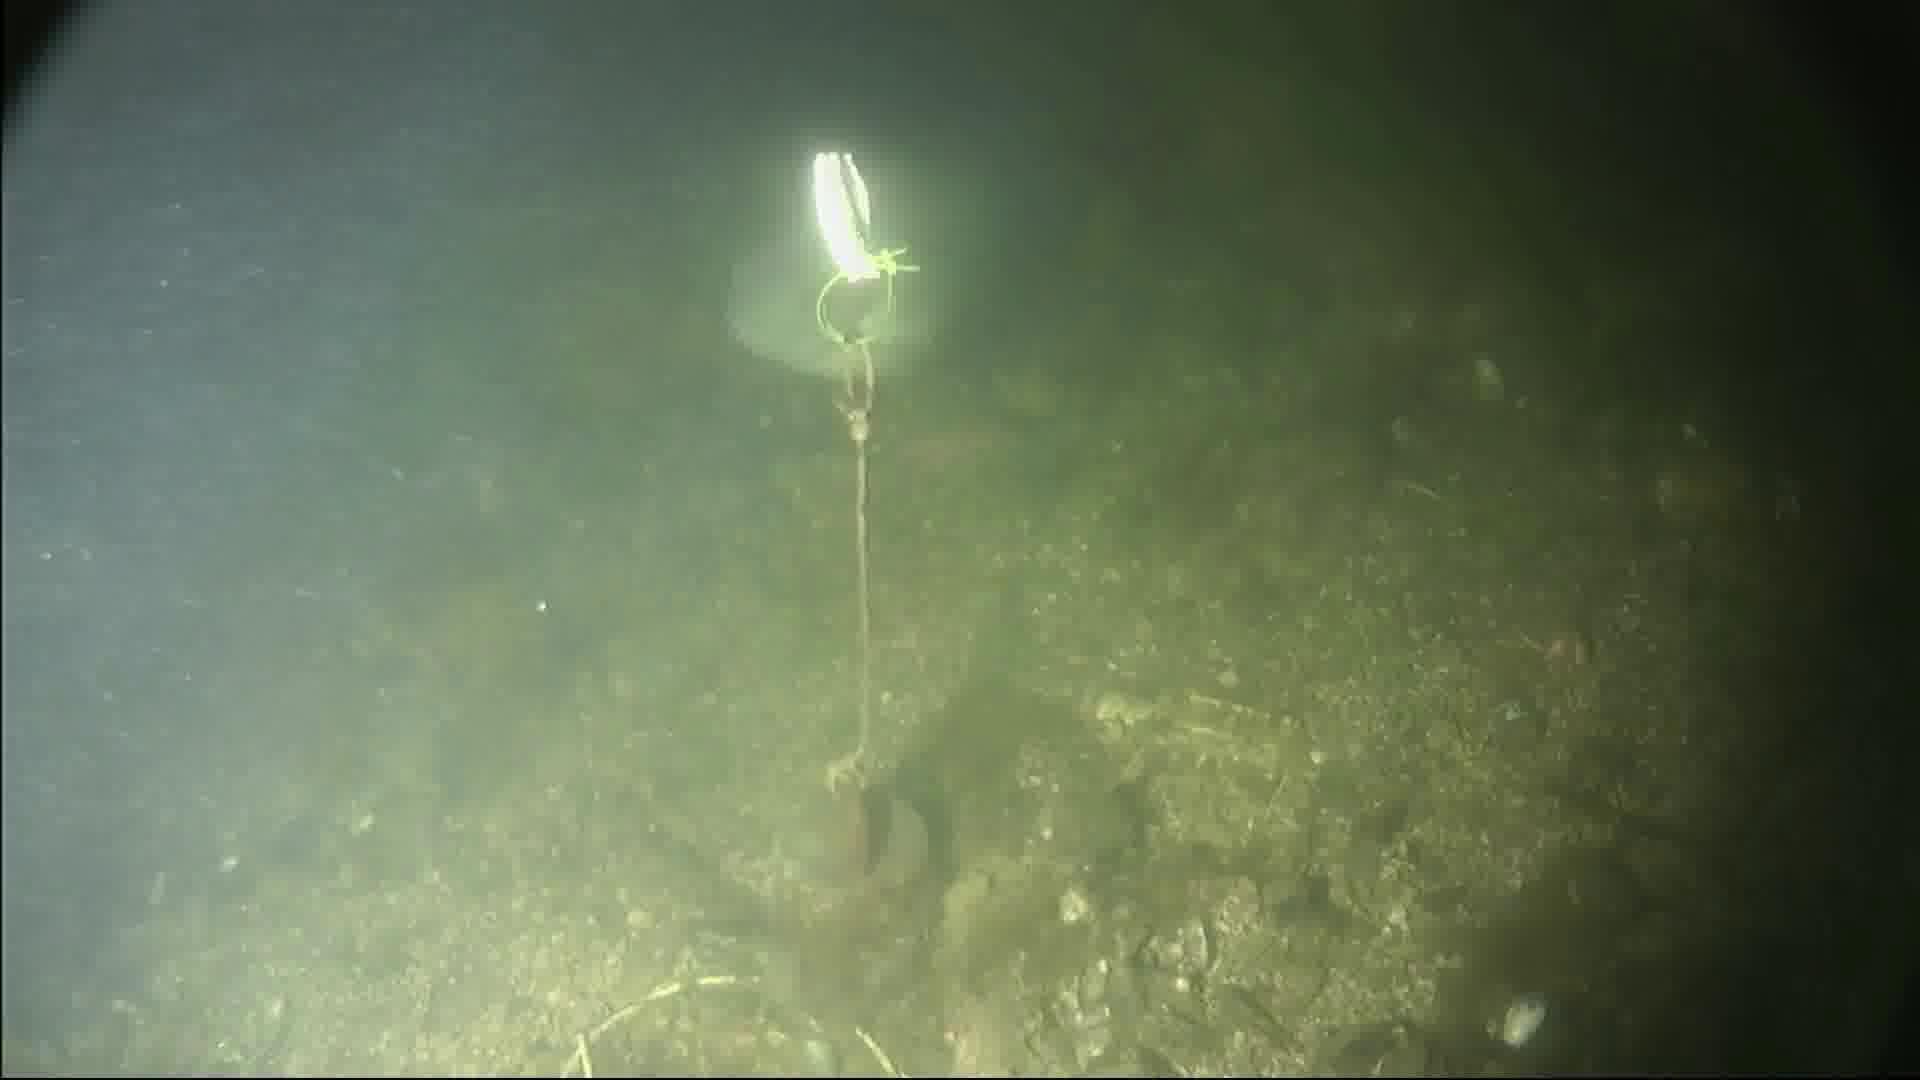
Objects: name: fish